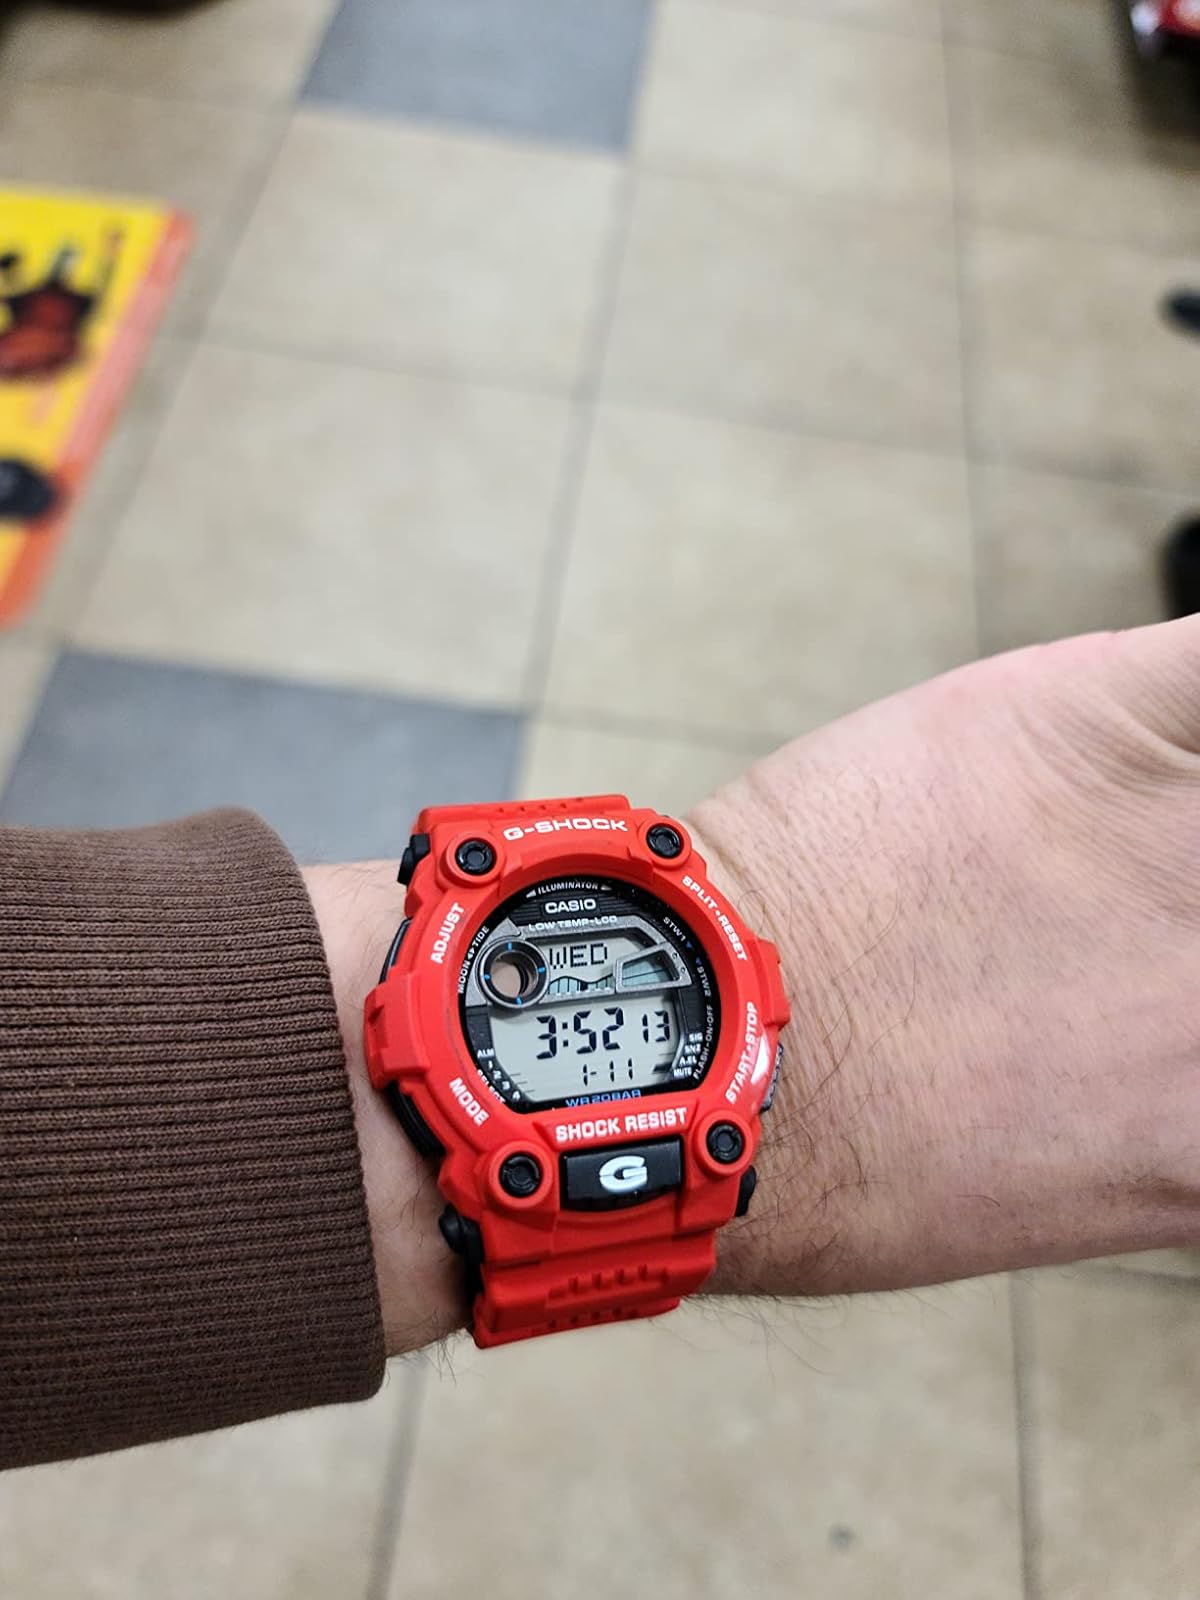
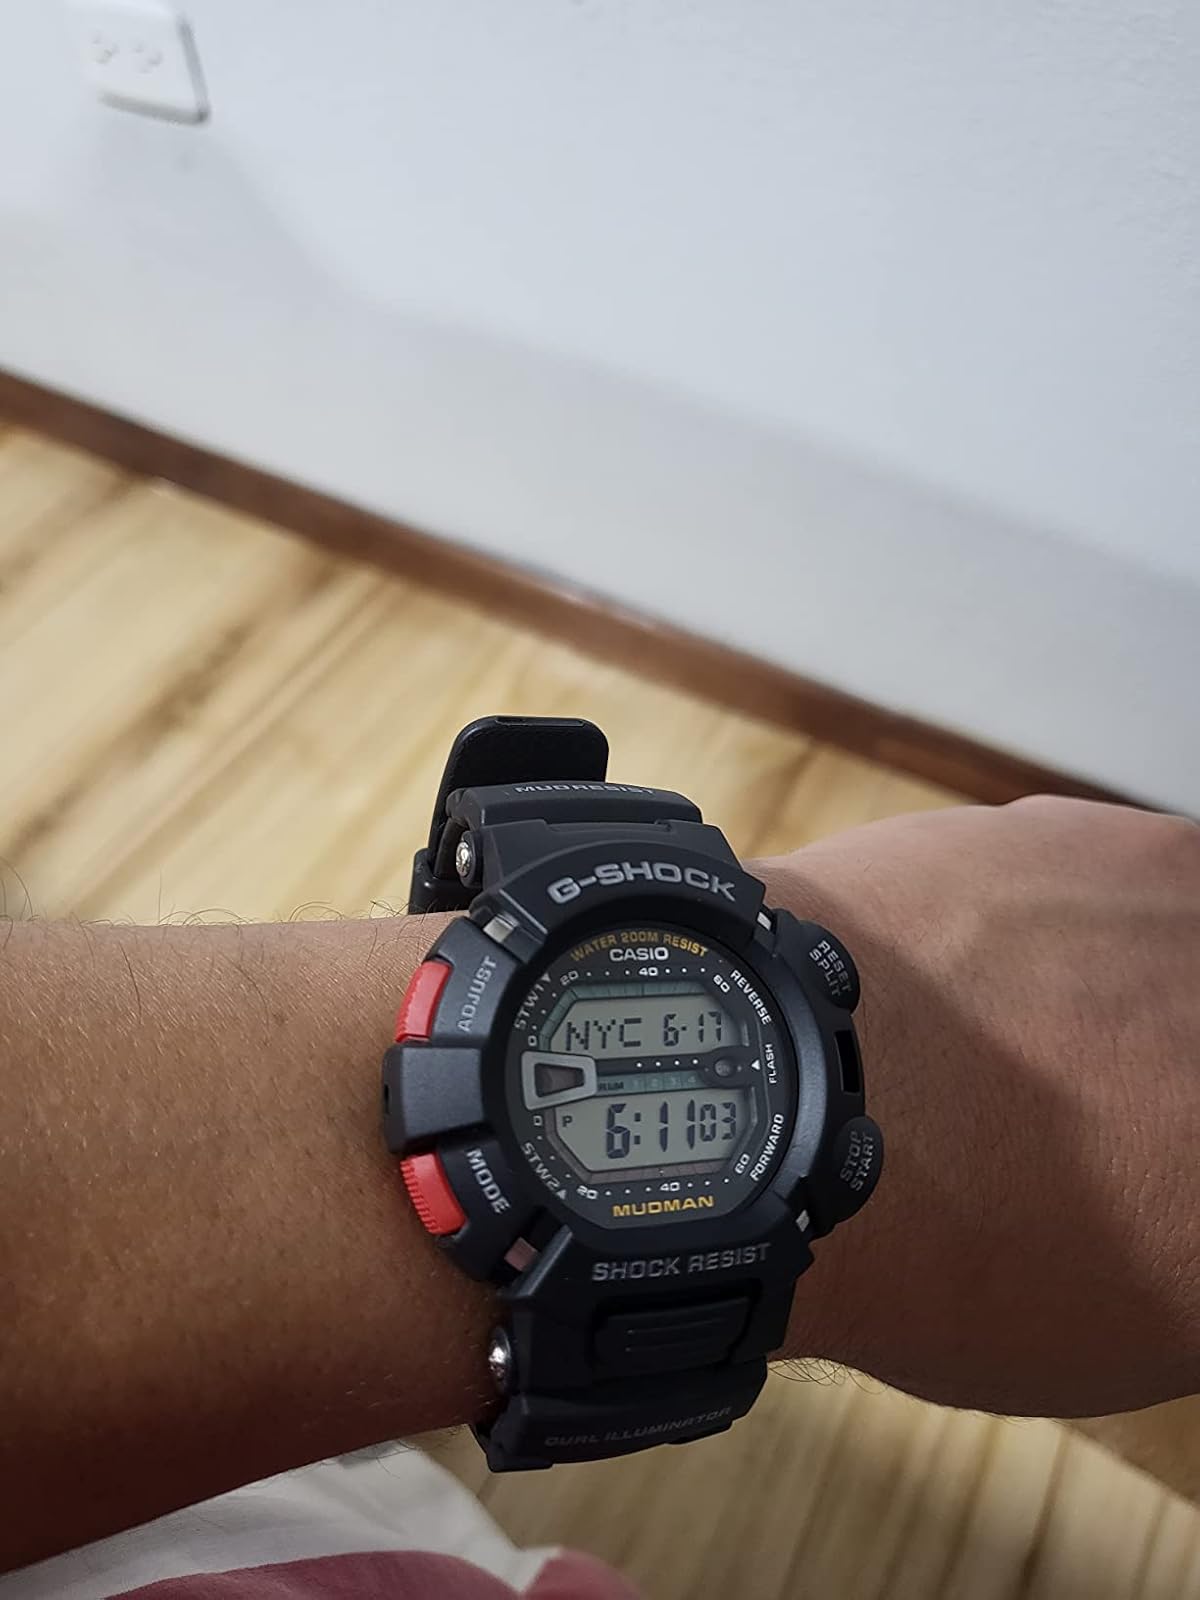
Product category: accessories_watch
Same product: no